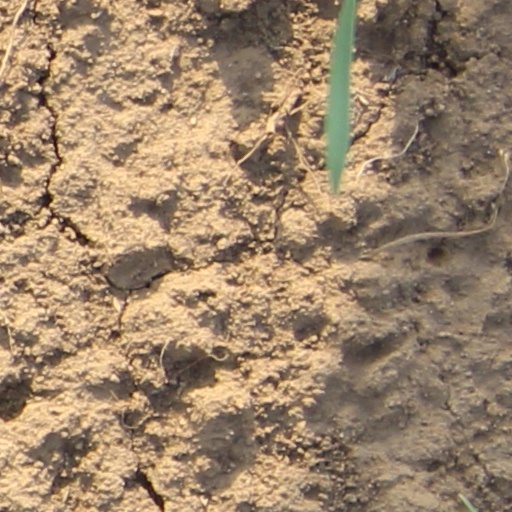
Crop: wheat